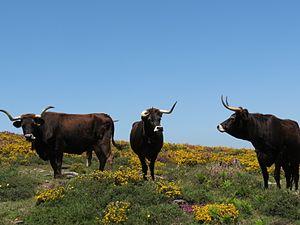
La maronesa est une race bovine du Portugal. C'est une race autochtone à ancien multi-rôle reconvertie en race bouchère. Elle est une des plus proches de l'aurochs de toutes les races portugaises.